Greene Central High School

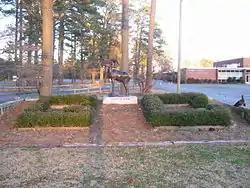
Statue in front of Greene Central

Greene Central High School is a public high school located in Greene County, North Carolina. The middle school feeding upcoming students into Greene Central is Greene County Middle School. The school mascot is the Ram. It is one of five schools of the Greene County School System.